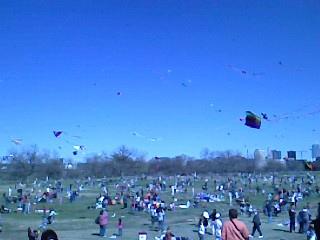
A large crowded park with people flying kites